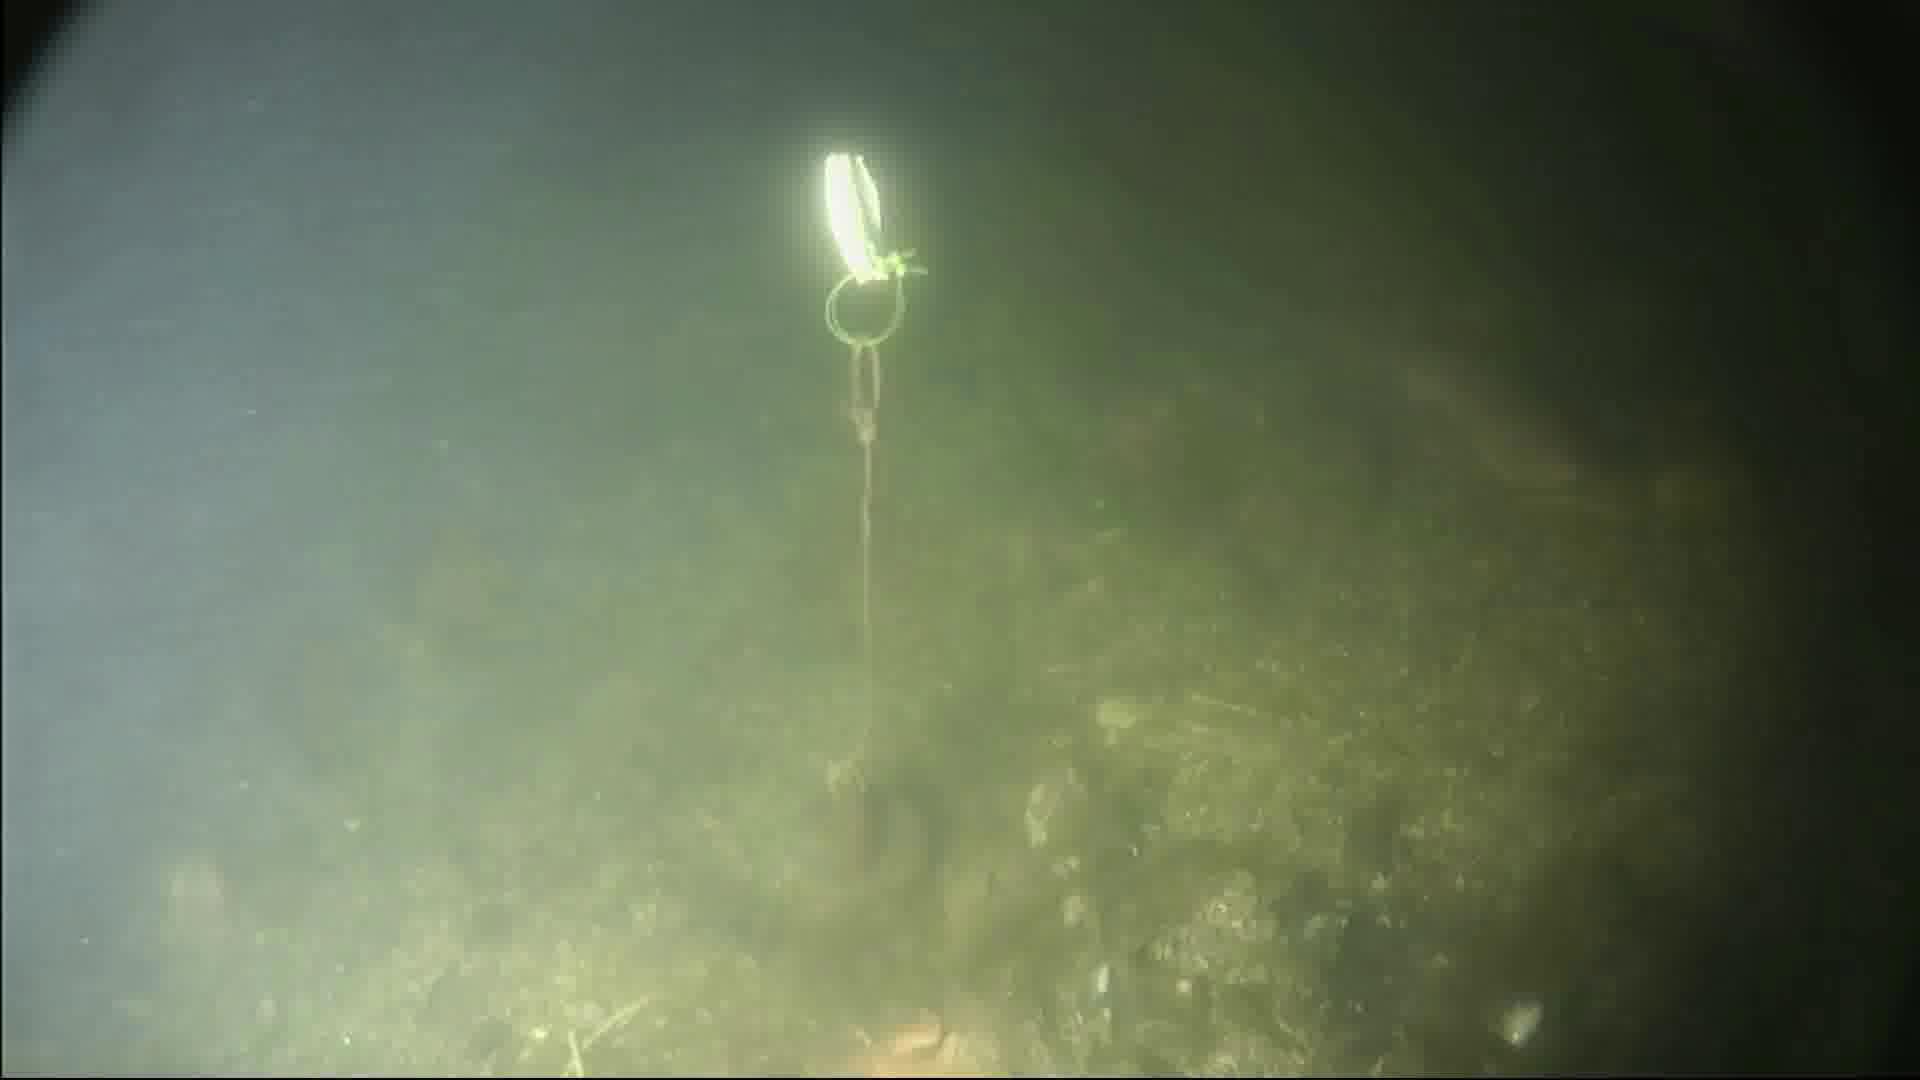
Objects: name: fish
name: starfish